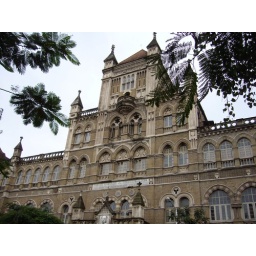
Located right across the street from the Jehangir Art Gallery in Mumbai. This is the main building of the Royal Elphinstone College.